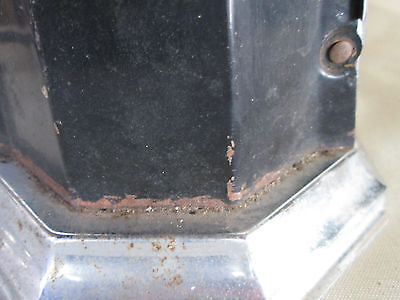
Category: toaster